Panagiotis Kavvadias

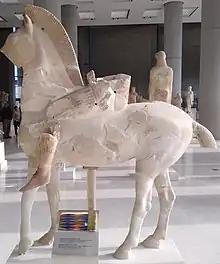
The Persian Rider sculpture, discovered by Kavvadias in the "Perserschutt" between 1885 and 1890

The excavations uncovered thousands of fragments of Archaic and pre-Classical art – the largest quantity of such material ever discovered. In particular, the 1887 and 1888 excavations found the remaining parts of the sculptures of the Hekatompedon pediment, and a group of Herakles and the Hydra, which once formed the pediment of another structure. Much of this material came from the so-called "Perserschutt", the layer of debris left by the Persian destruction of the Acropolis in 480 BCE and the ritual burial of the damaged statuary by the Athenians after the Persian Wars. A particularly fruitful area was the so-called "" pit', north-west of the Erechtheion, which is the major known source for and "" sculptures of the Archaic period: Kavvadias uncovered somewhere between nine and fourteen in the initial excavation alone. Other notable finds from the included the Persian Rider sculpture.